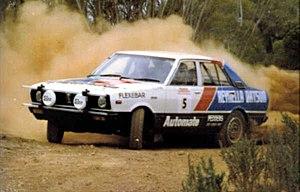
Le Rallye Sanremo 1981, disputé du 5 au 10 octobre 1981, est la quatre-vingt-dix-septième manche du championnat du monde des rallyes courue depuis 1973, et la dixième manche du championnat du monde des rallyes 1981.
Le Rallye d'Argentine 1981, disputé du 18 au 23 juillet 1981, est la quatre-vingt-quatorzième manche du championnat du monde des rallyes courue depuis 1973, et la septième manche du championnat du monde des rallyes 1981.
Le Rallye de Grande-Bretagne 1981, disputé du 22 au 25 novembre 1981, est la quatre-vingt-dix-neuvième manche du championnat du monde des rallyes courue depuis 1973 et la douzième et dernière manche du championnat du monde des rallyes 1981.
La Nissan Violet 160J est le modèle du constructeur nippon Nissan ayant obtenu le plus de succès en championnat du monde des rallyes.
Le Rallye des 1000 lacs 1981, disputé du 28 au 30 août 1981, est la quatre-vingt-seizième manche du championnat du monde des rallyes courue depuis 1973, et la neuvième manche du Championnat du monde des rallyes 1981.